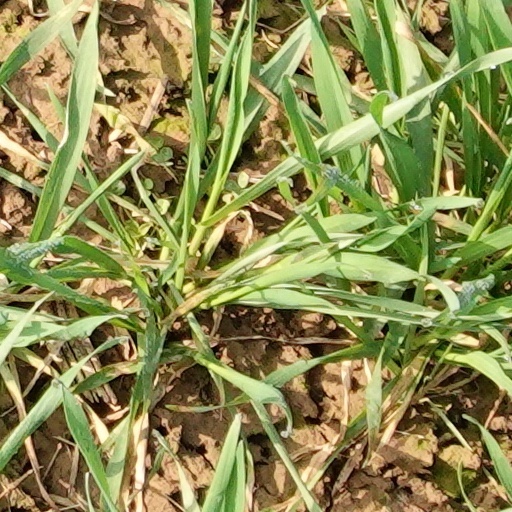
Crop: wheat